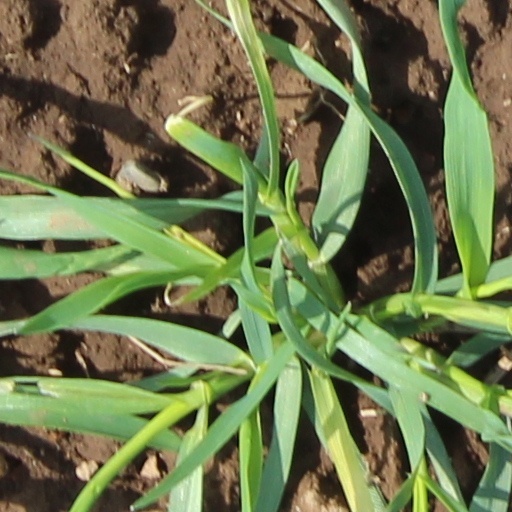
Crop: wheat